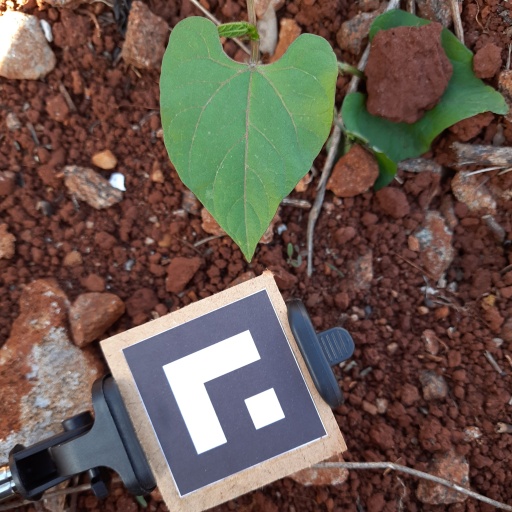
Observations: flat surface, no eating holes, under shade